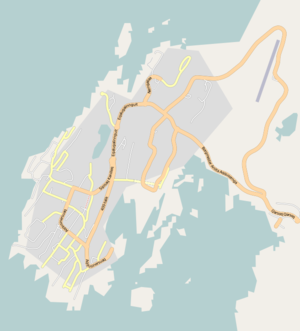
Qinngorput est un quartier récent de la ville de Nuuk, situé à environ 5 km à l'est de la ville, à proximité de l'aéroport. Il se compose de bâtiments construits depuis le début des années 2000 et fait partie du nouveau plan de développement urbain de Nuuk.
L'église Hans Egede est une église évangélique luthérienne située à Nuuk dans le vieux quartier. Le bâtiment est en bois. Son nom lui a été donné en l'honneur du missionnaire norvégien Hans Egede, fondateur de Nuuk.
Le Vieux-Nuuk est le quartier historique de Nuuk, capitale du Groenland, situé au sud-ouest près du centre-ville, face au fjord de Nuuk.
La cathédrale de Nuuk est une église évangélique luthérienne située à Nuuk.